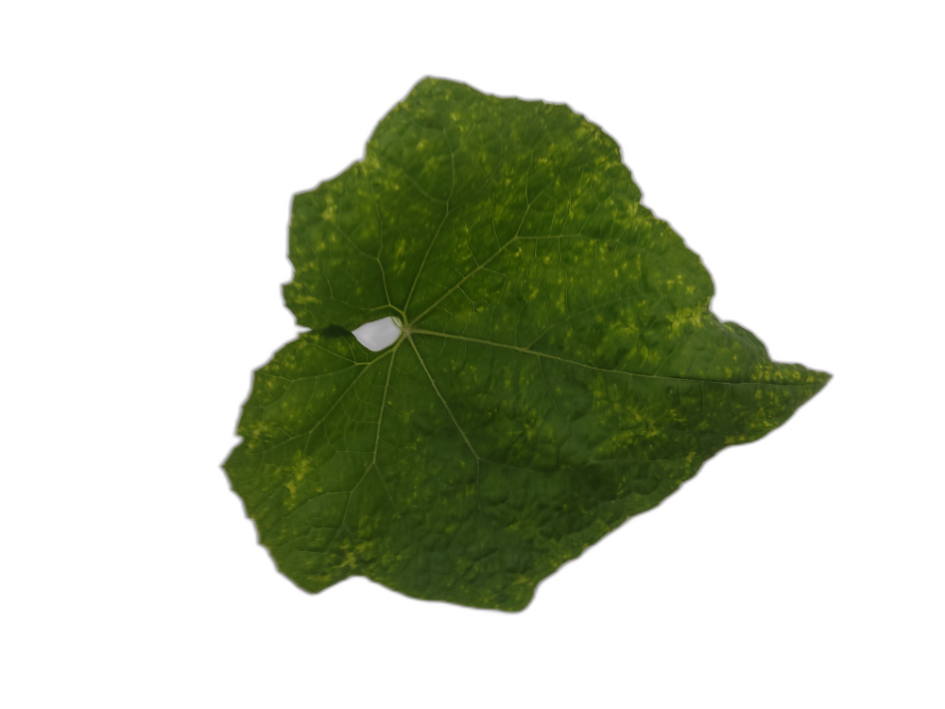
Crop: Zucchini
Label: Healthy